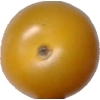
Label: tomato_cherry_yellow